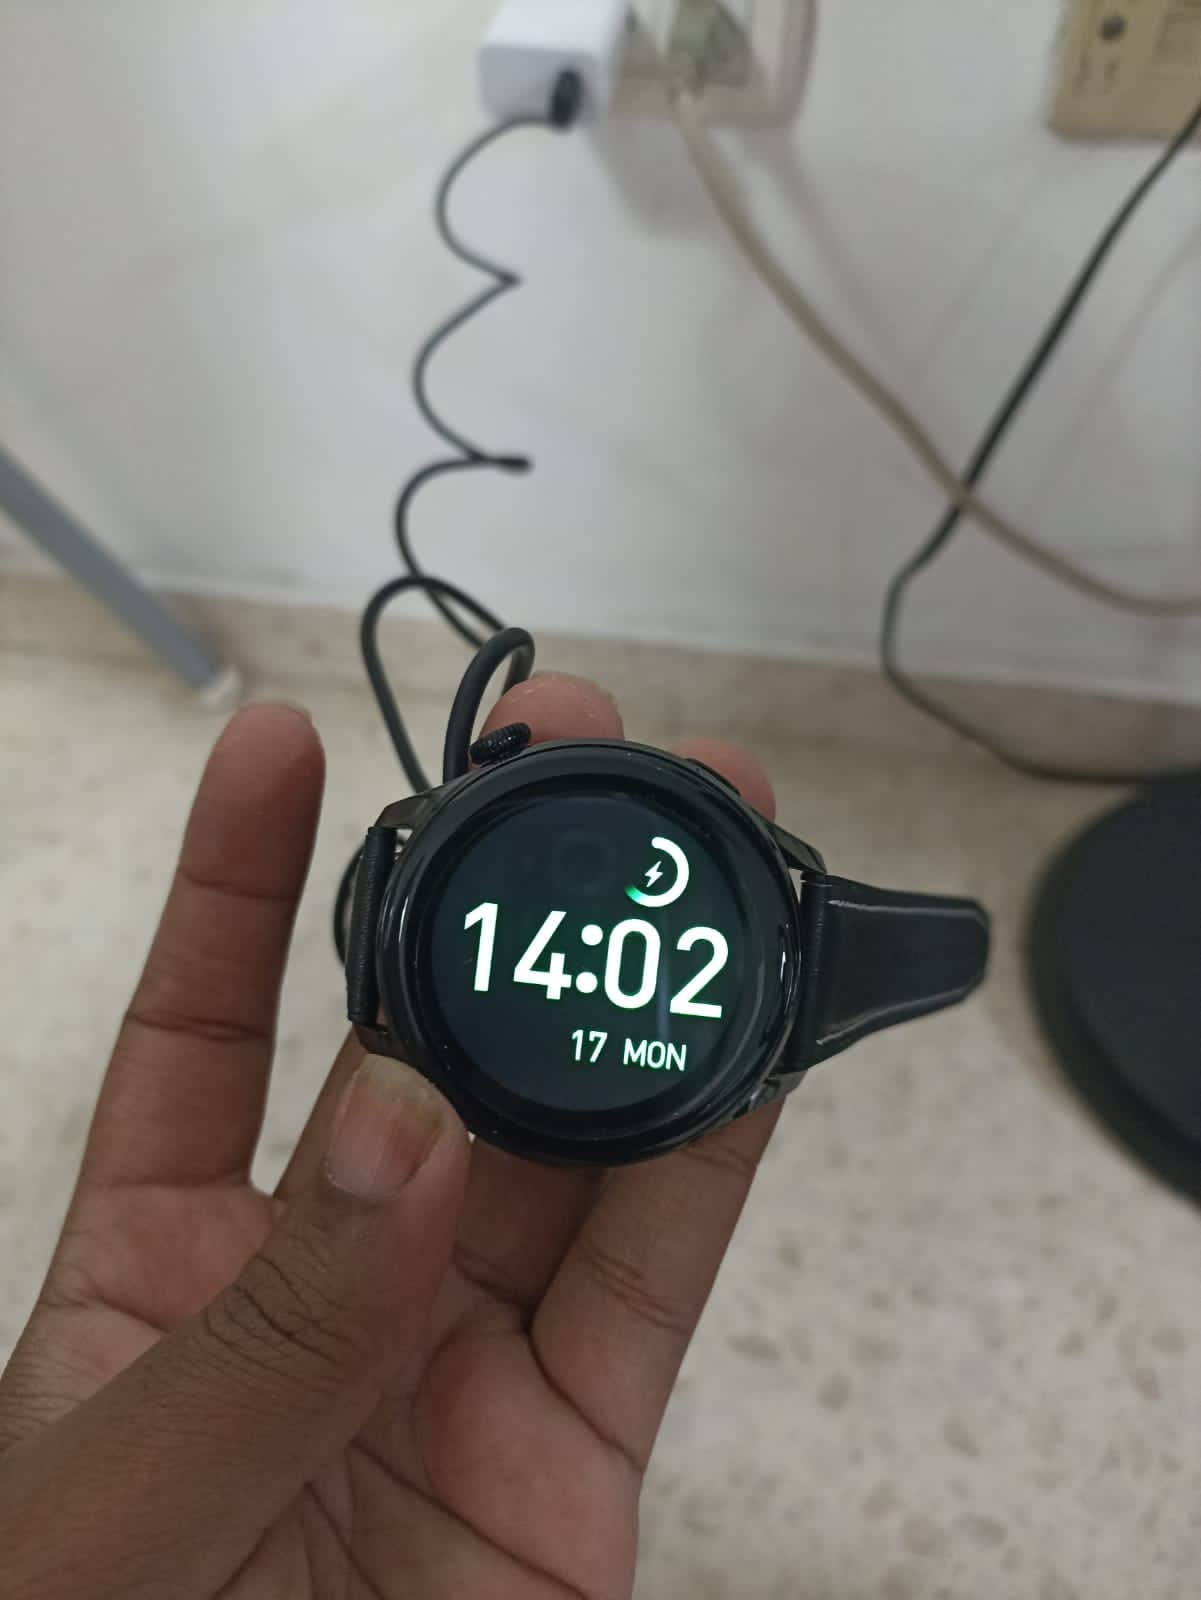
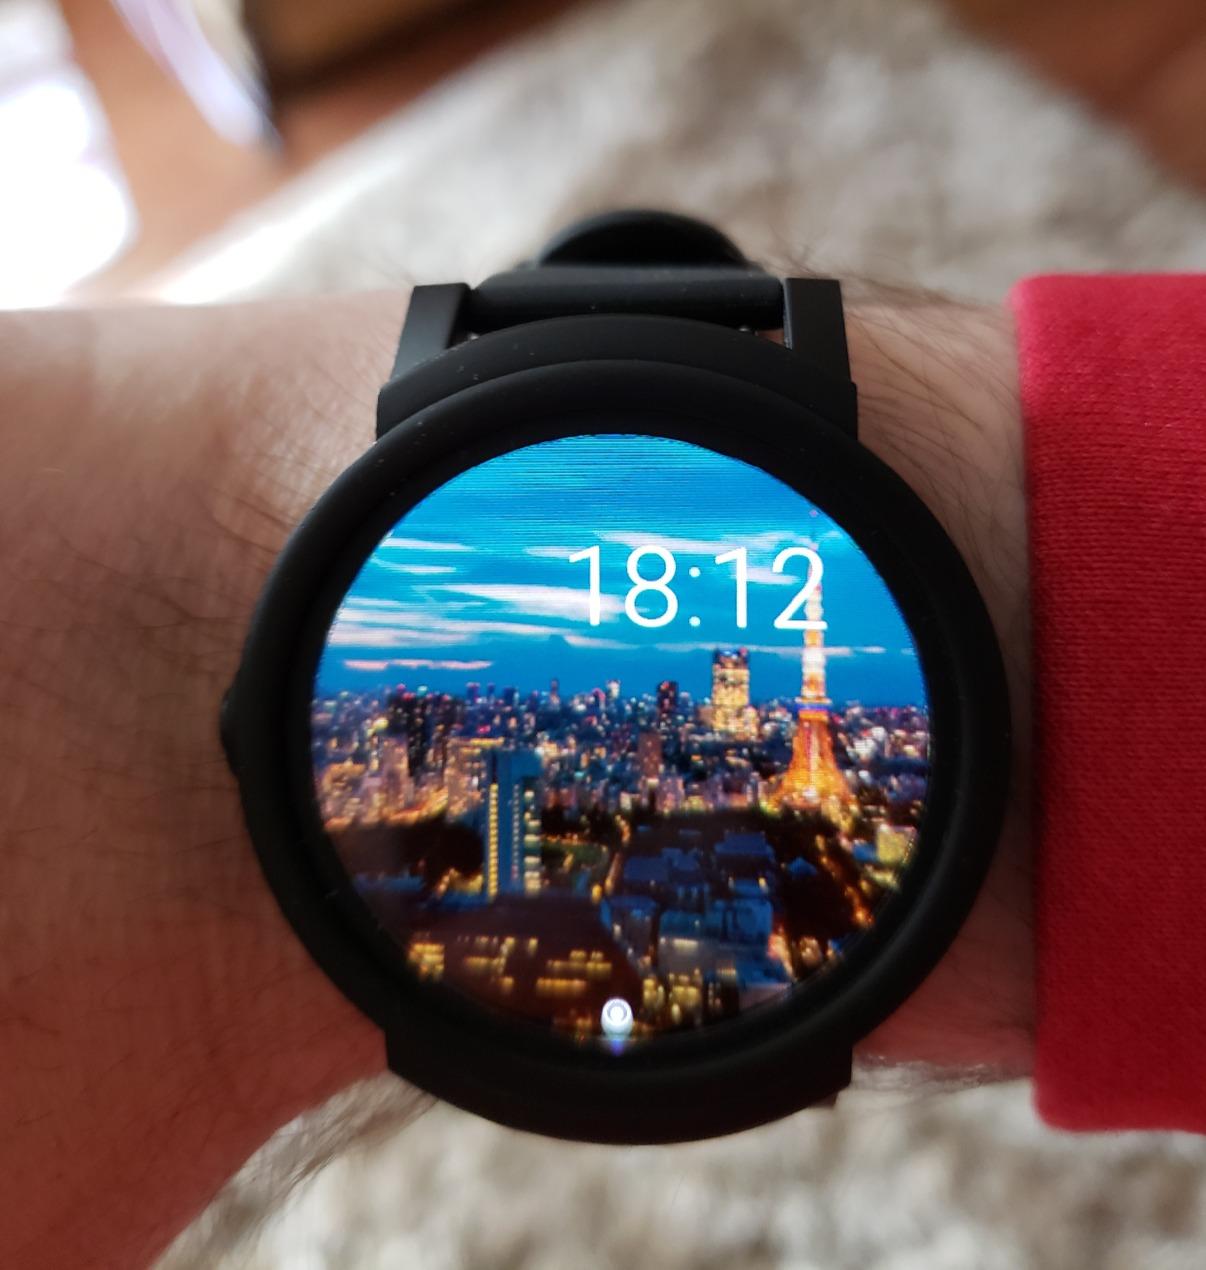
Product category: smartwatch
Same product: no